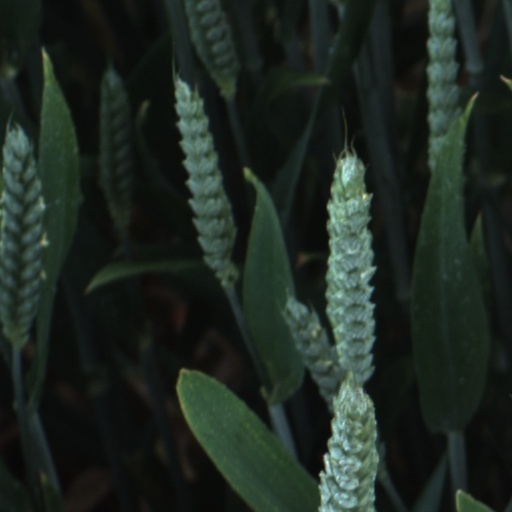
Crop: wheat